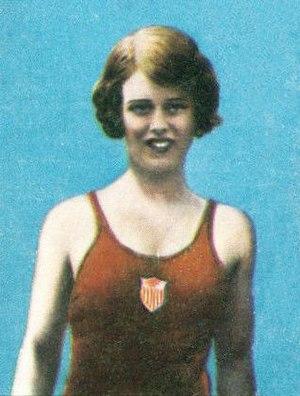
Marjorie Gestring, née le 18 novembre 1922 à Los Angeles et morte le 20 avril 1992 à Hillsborough, est une plongeuse américaine. Championne olympique à 13 ans, elle est la plus jeune sportive de l'histoire à avoir remporté un titre olympique, homme et femme confondus.